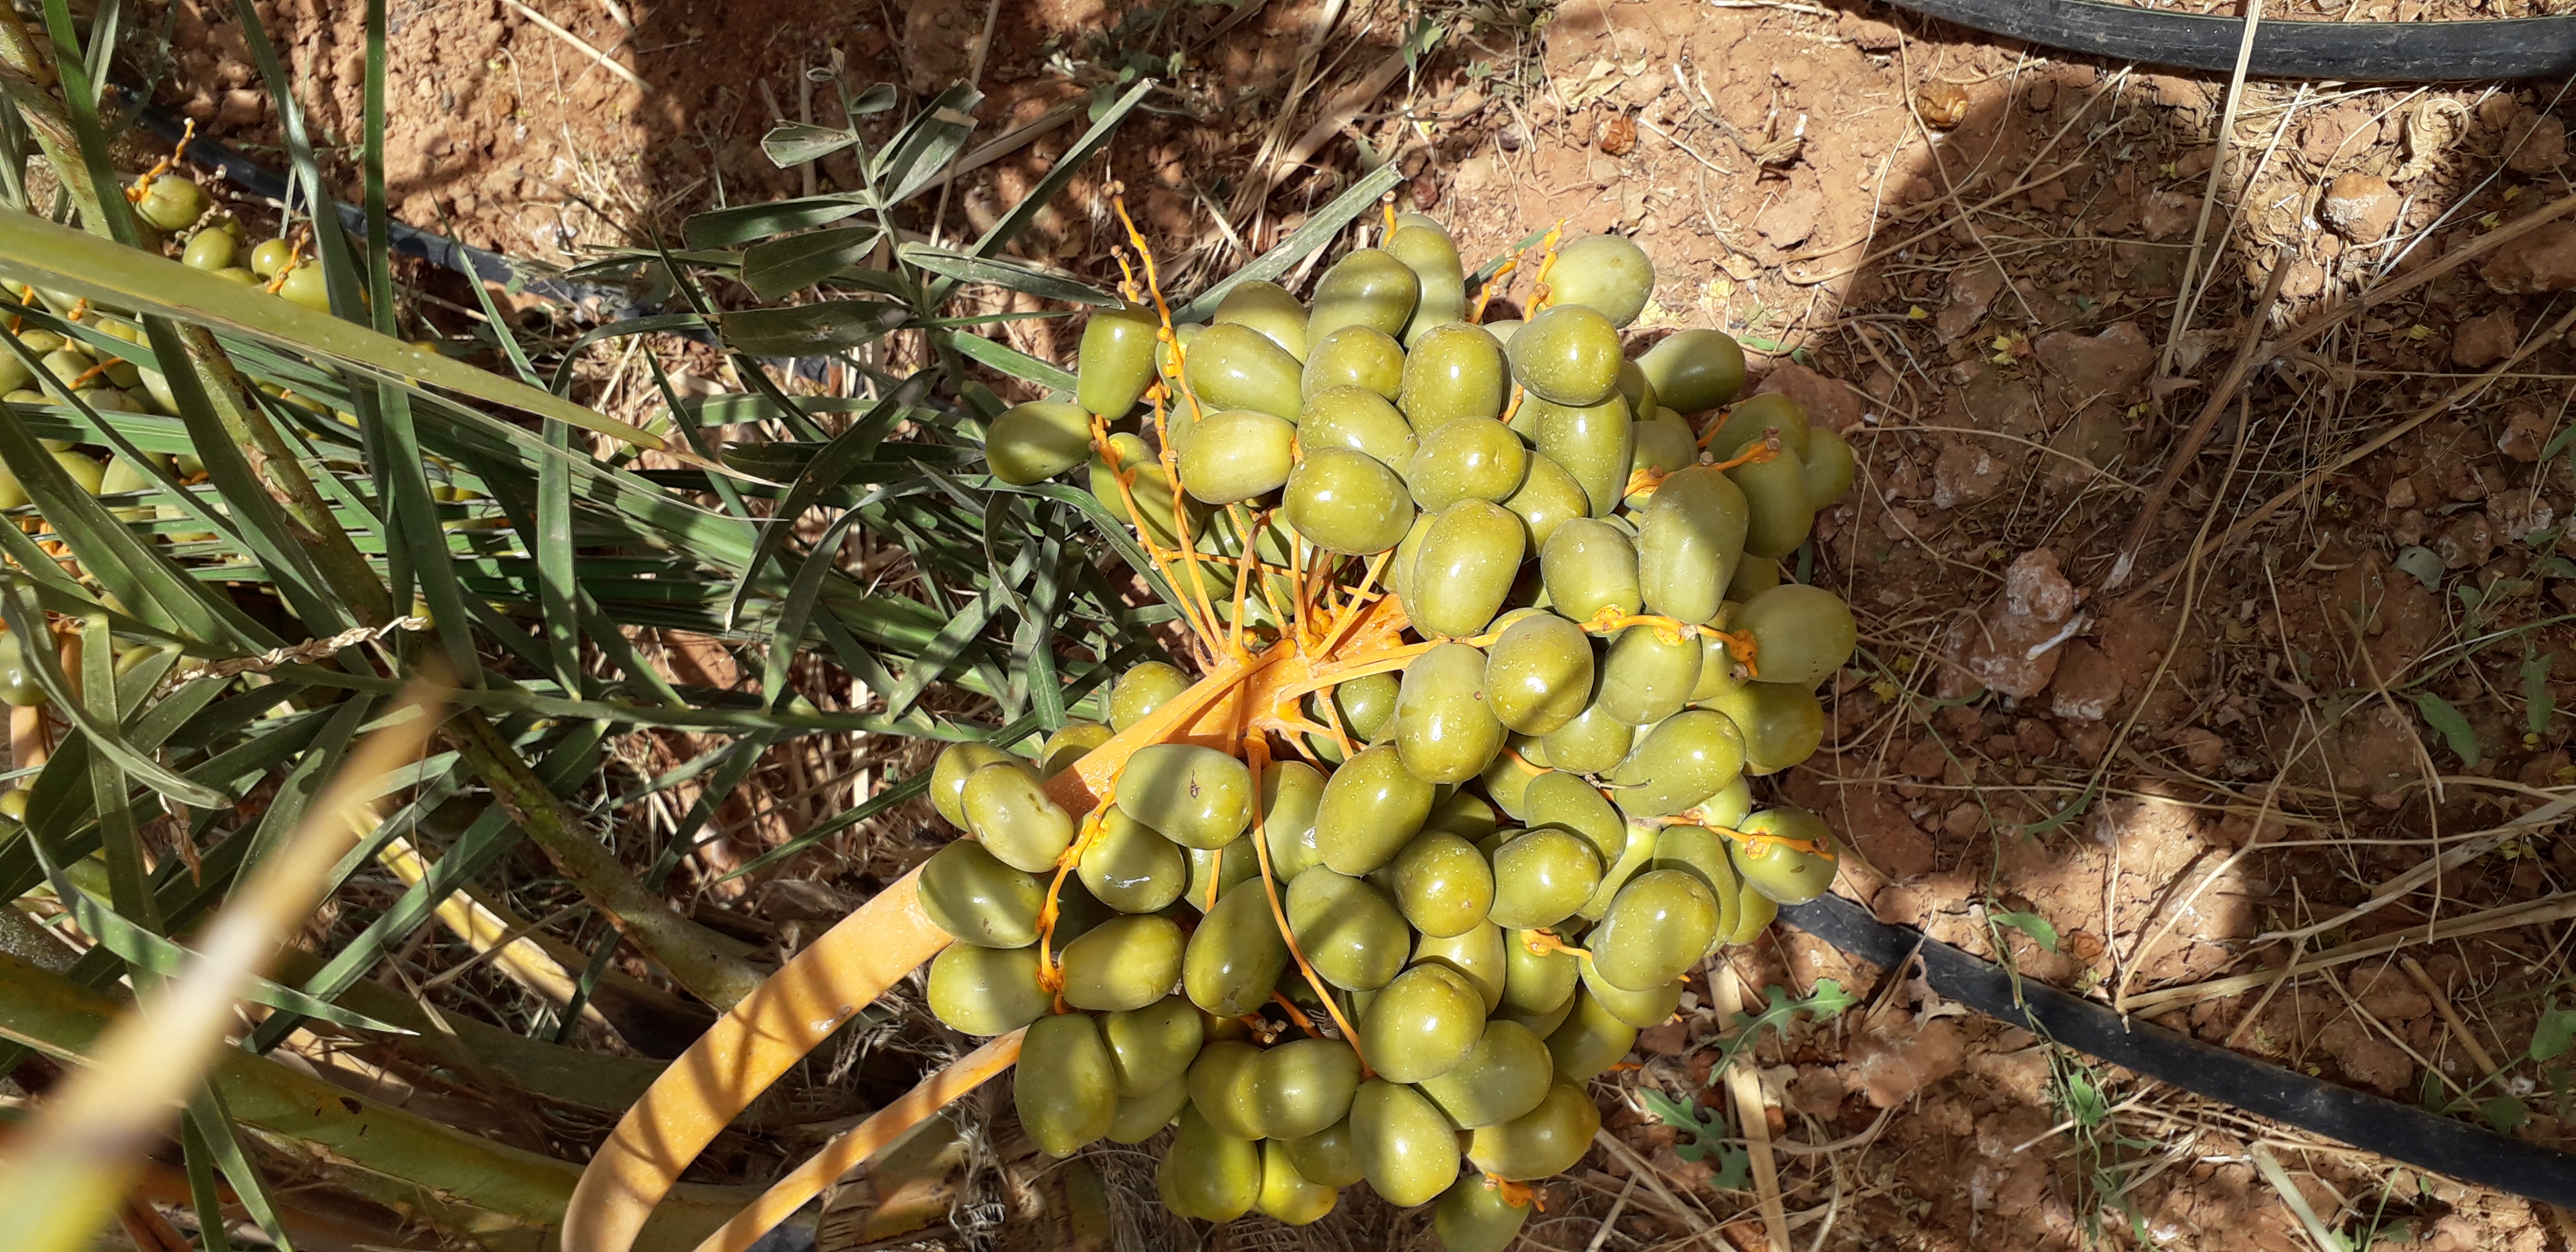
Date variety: Boufagous